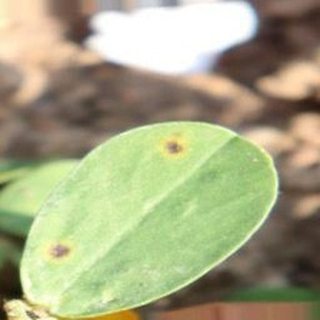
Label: groundnut_early_leaf_spot